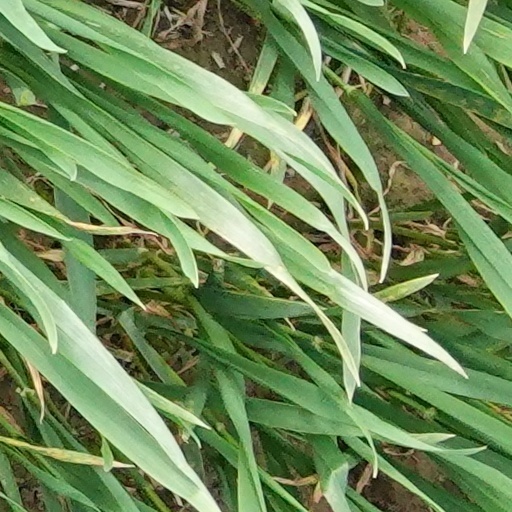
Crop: wheat